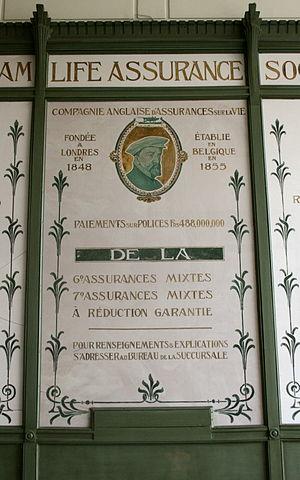
Place Royale 3, Bruxelles (Belgique). Bâtiment connu sous le nom ""Hôtel Gresham"". Intérieur Art Nouveau"
L'hôtel Gresham est un intérieur aménagé en style Art nouveau par l'architecte Léon Govaerts pour abriter le siège de la Gresham Life Assurance Society Limited au sein de l'Hôtel des Brasseurs, un bâtiment de style néo-classique situé au numéro 3 de la place Royale à Bruxelles, en Belgique.